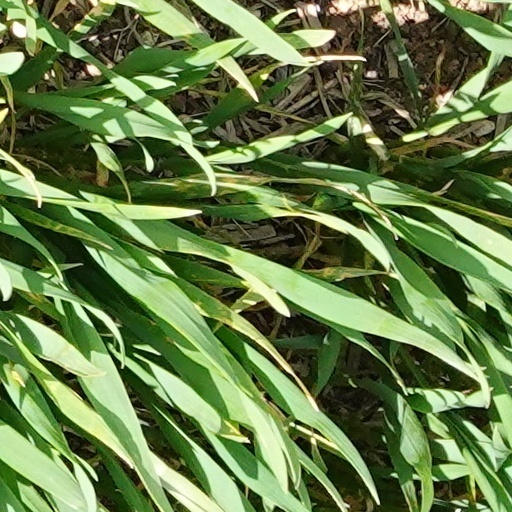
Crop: wheat